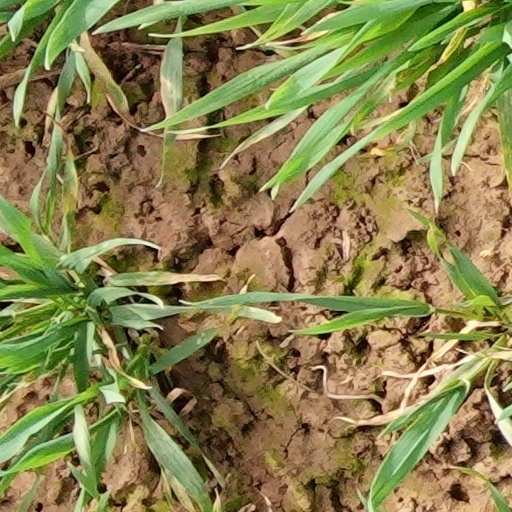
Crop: wheat